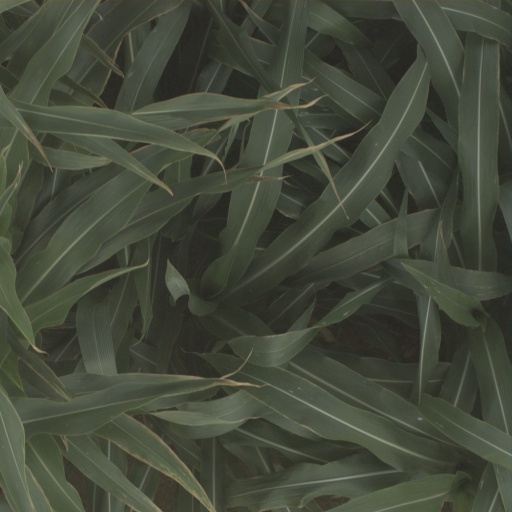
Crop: sorghum